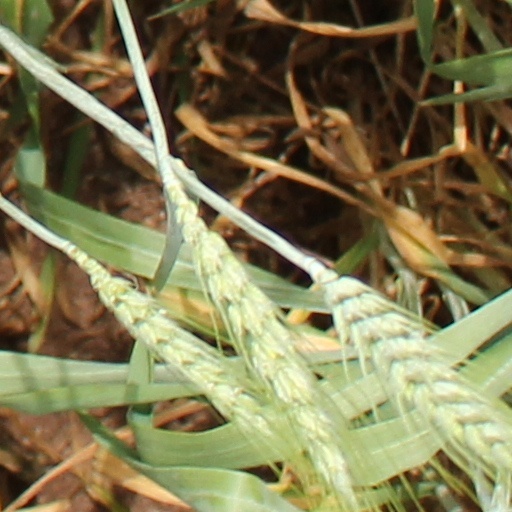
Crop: wheat